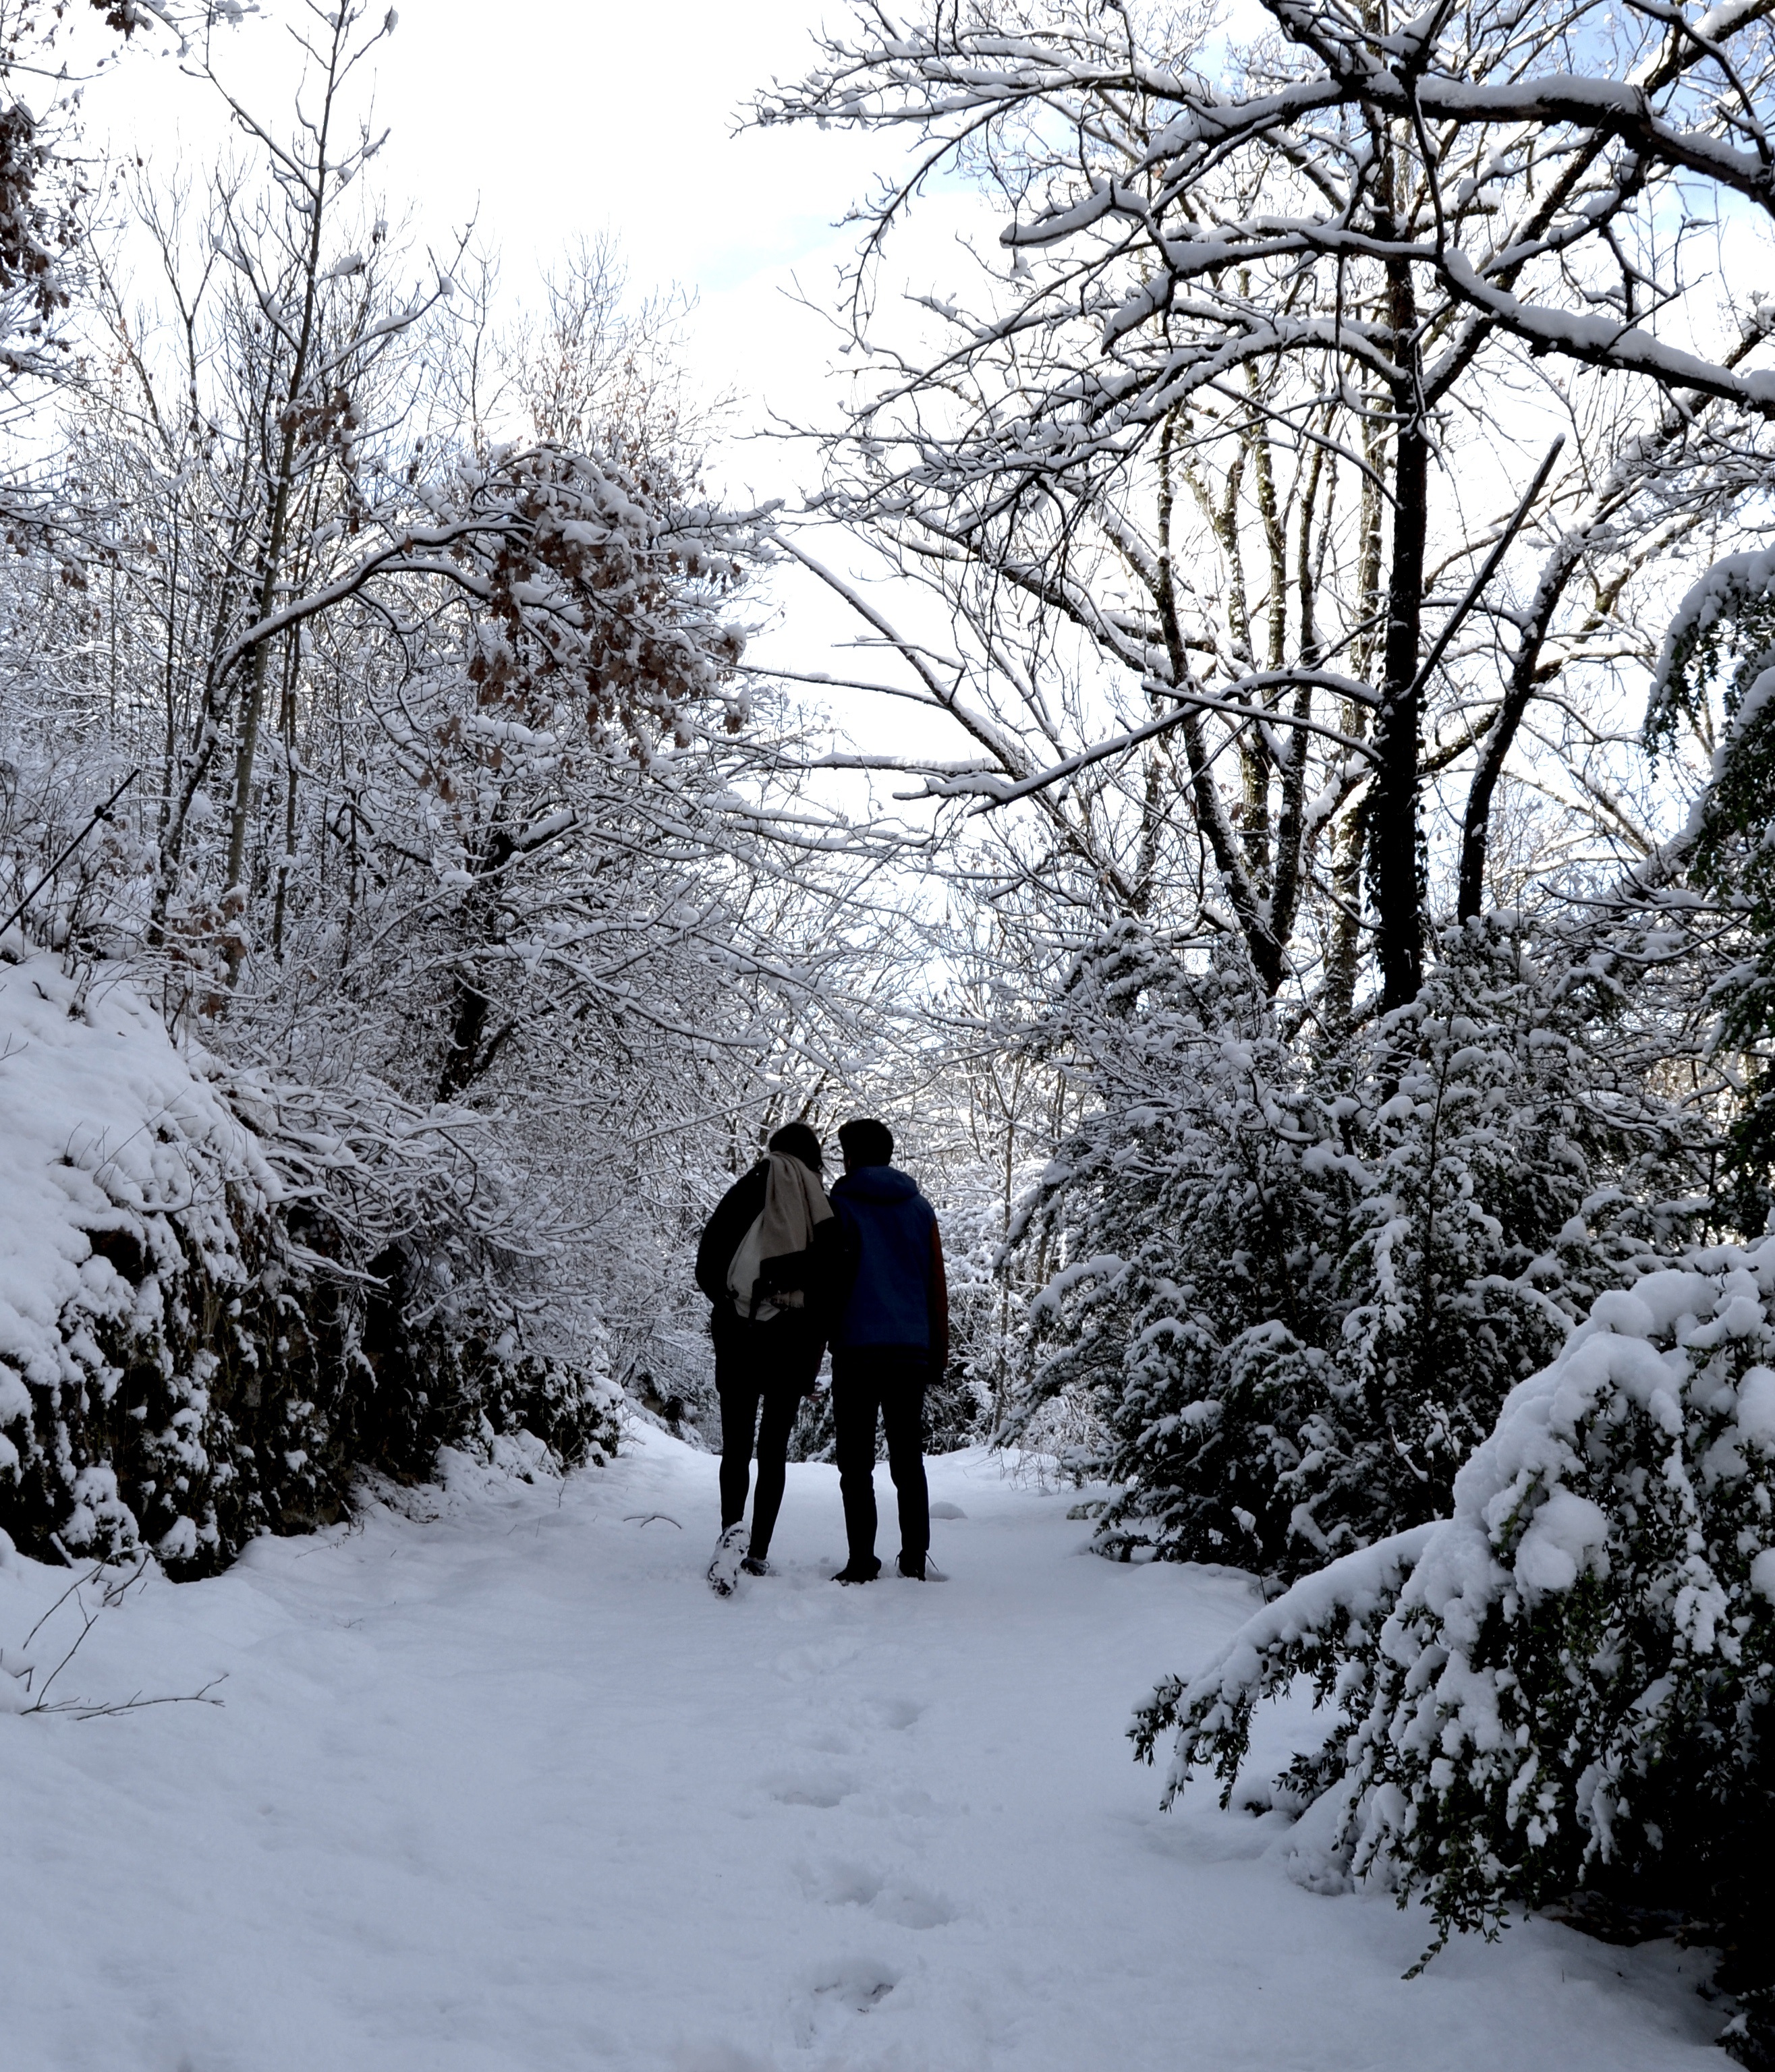
tree, snow, winter, weather, snowshoe, season, footwear, blizzard, freezing, woody plant, winter storm